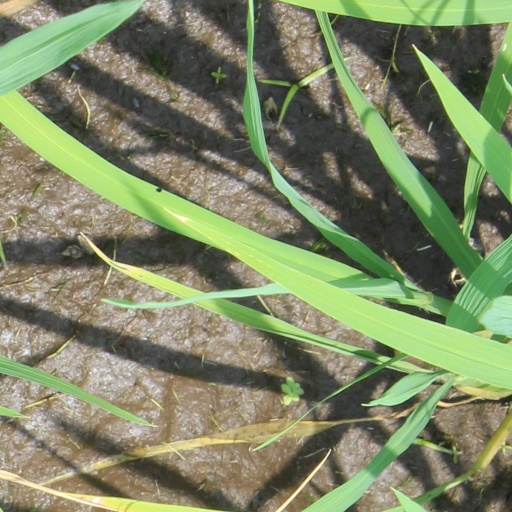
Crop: rice